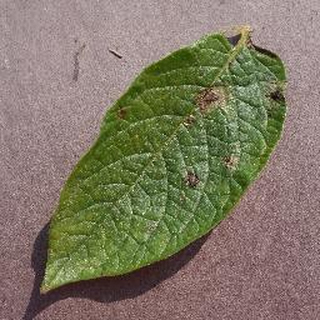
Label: potato_late_blight